Observations Made During a Voyage Round the World

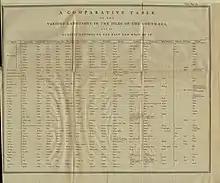
A Comparative Table of the Various Languages in the Isles of the South-Sea

Observations Made During a Voyage Round the World is Johann Reinhold Forster's systematic account of the scientific and ethnological results of the second voyage of James Cook. Forster, a former pastor who had become a Fellow of the Royal Society after writing several papers on natural history, and his son Georg had accompanied James Cook as naturalists on board of . Originally, it had been planned that Forster's account should appear together with Cook's "narrative" of the voyage, but after lengthy arguments between Forster and John Montagu, 4th Earl of Sandwich, the First Lord of the Admiralty, Georg went ahead and published his own narrative instead in 1777, "A Voyage Round the World". "Observations" then appeared in 1778, financed by subscriptions. It was translated into several European languages, including a German translation by Georg Forster.